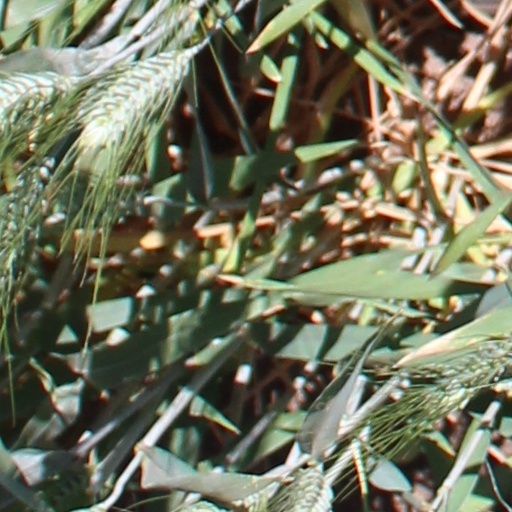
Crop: wheat